Sunlight on a Broken Column

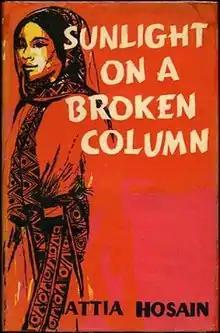
First edition (publ. Chatto & Windus)

Sunlight on a Broken Column is a novel by Attia Hosain, which was published in 1961. The novel, mainly set in Lucknow, is an autobiographical account by a fictional character called Laila, who is a 15-year-old orphaned daughter of a rich Muslim family of Taluqdars. It is a novel by a Muslim lady on the theme of Partition of India into India and Pakistan.